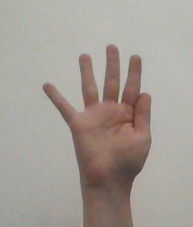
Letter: sheen